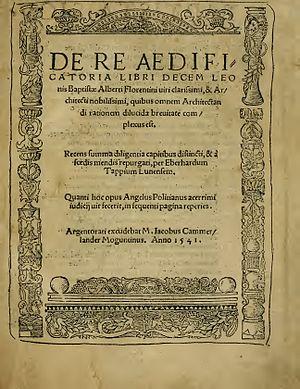
L'Art d'édifier est un traité d'architecture de Leon Battista Alberti, constructeur, ingénieur, théoricien et écrivain de la Renaissance italienne. Il porte sur l'importance anthropologique de l'architecture ainsi que de sa vocation anthropométrique.